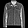
Label: Coat